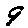
Label: 9